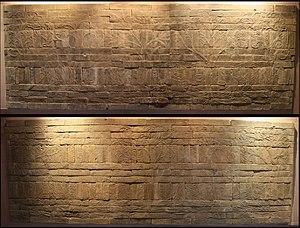
Peinture murale en briques moulées, identifiée comme les ""Sept Sages du Bamboo Grove et de Rong Qiqi"", l'un des deux murs séparés du cercueil trouvé dans une tombe de la région capitale des dynasties du Sud (5e-6e s.), Deuxième la moitié du cinquième siècle, à Xishanqiao, près de Nanjing. 88 x 240 cm. Musée de Nanjing. Cette partie des peintures murales peut refléter une composition du célèbre Lu Tanwei, considéré comme le plus grand peintre de tous les temps par le critique chinois Xi He (act. 500-536): réf. from China: Dawn of a Golden Age, 200-750 AD, The Metropolitan Museum of Art, Yale University Press 2004. Image du haut: on reconnaît Ji Kang (223-262), à gauche, sous un gingko. Image du bas: on peut reconnaître de gauche à droite Xiuang Xiu (228-281) sous un arbre gingko, Liu Ling (ca.221-ca.300), Ruan Xian (230-281) et Rong Qiqi (vraisemblablement acte. 5e cent BC), un contemporain de Confucius, sous un gingko aussi."
La période des « Trois Royaumes » est une période de l'histoire chinoise qui commence en 220, après la chute de la dynastie Han et s'achève avec la réunification de la Chine par la dynastie des Jin occidentaux, en 280. Les Trois Royaumes sont ceux de Wei au nord le long du fleuve Jaune, de Wu dans le sud-est, et de Shu au sud-ouest dans le bassin du Sichuan.